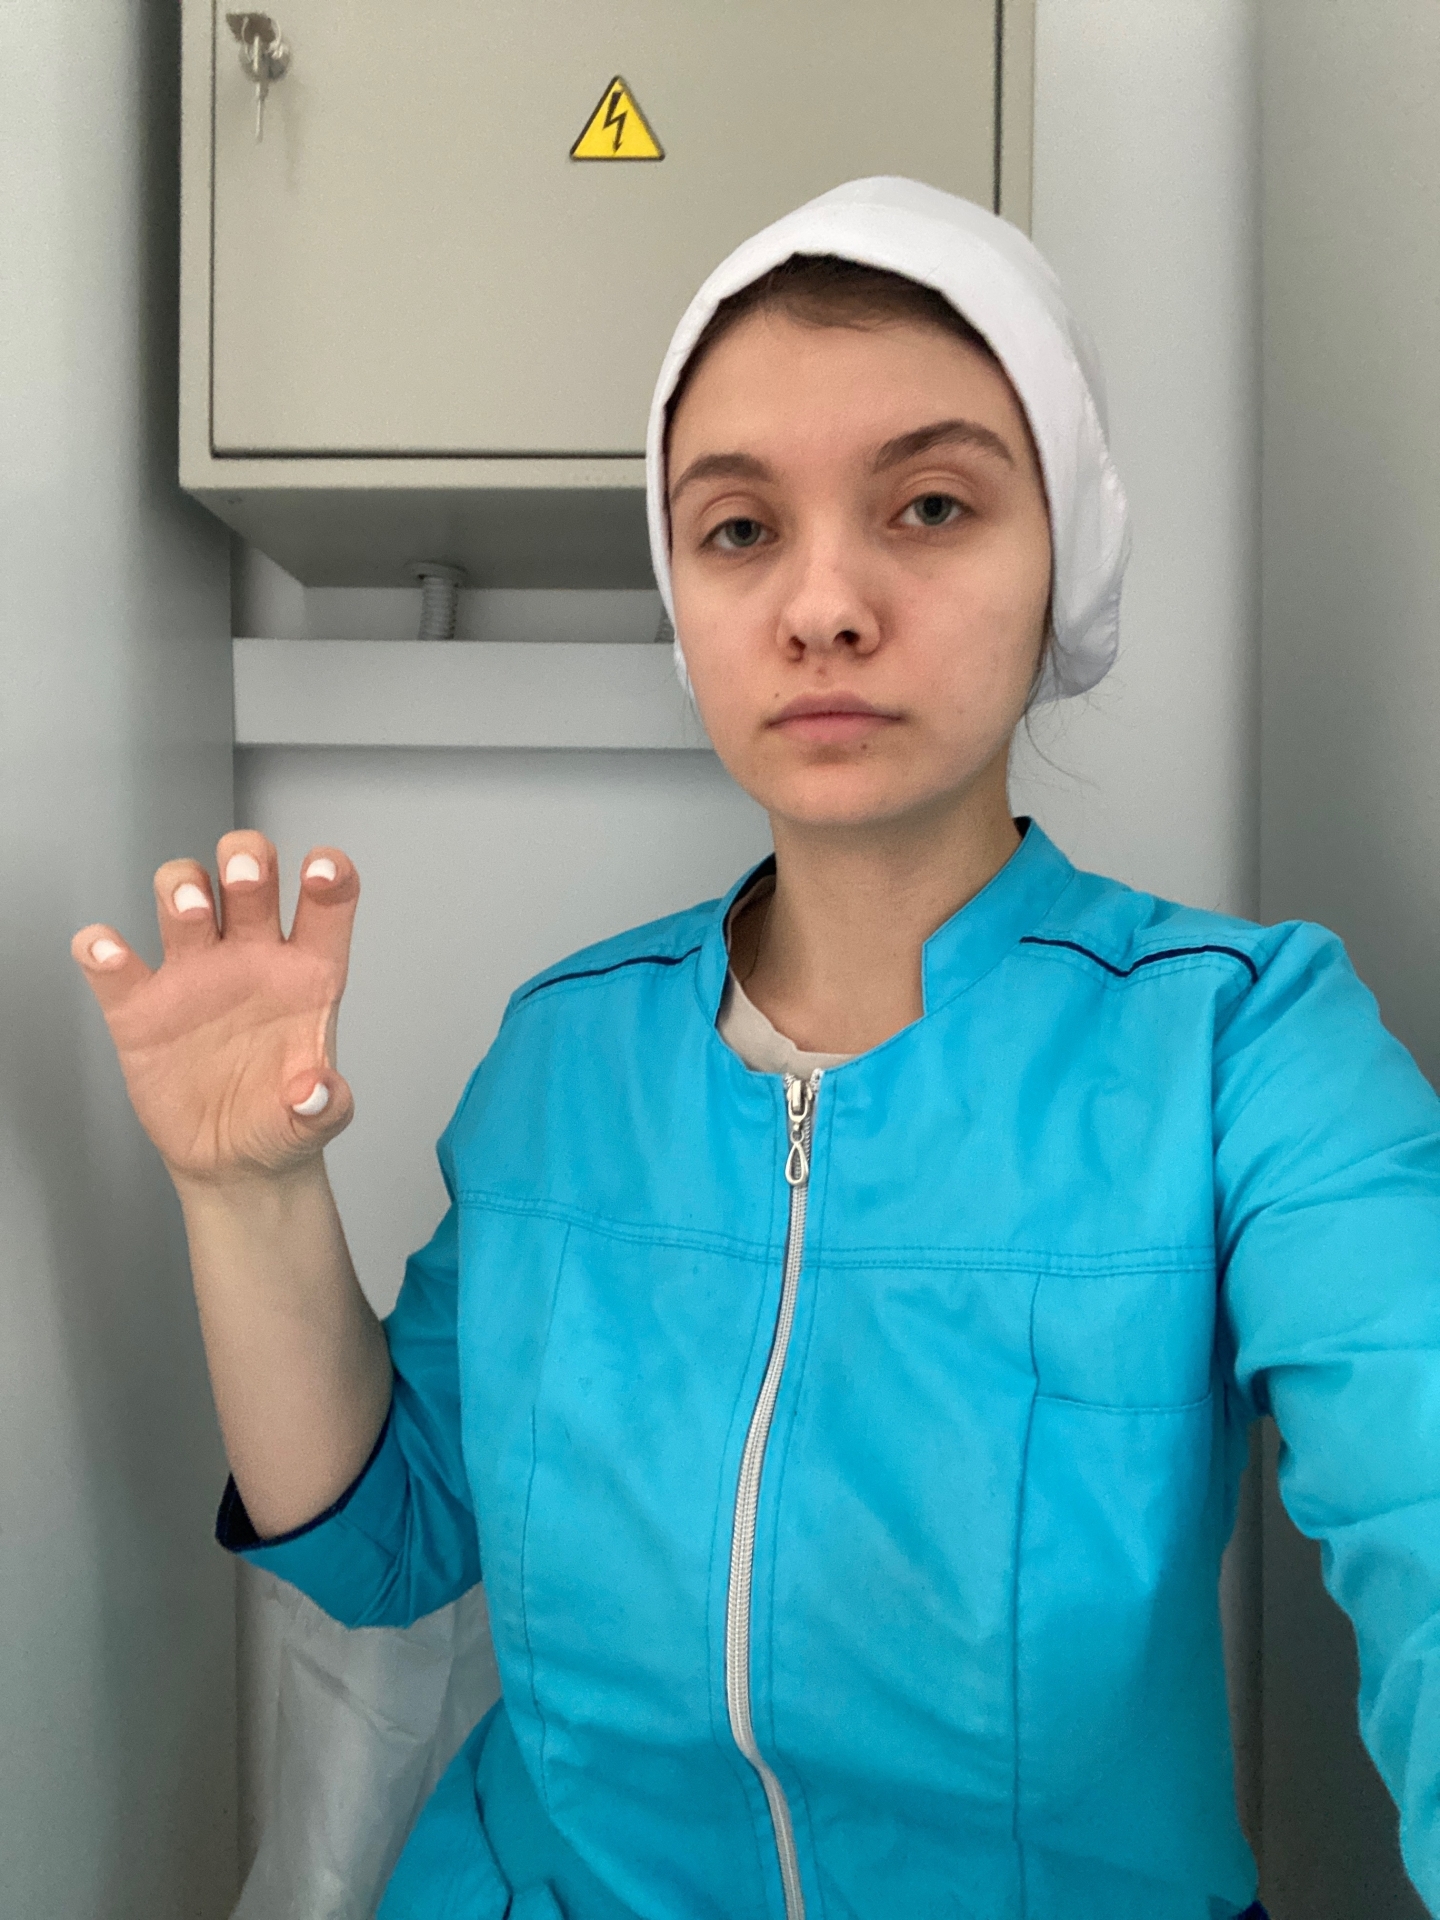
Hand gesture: grabbing